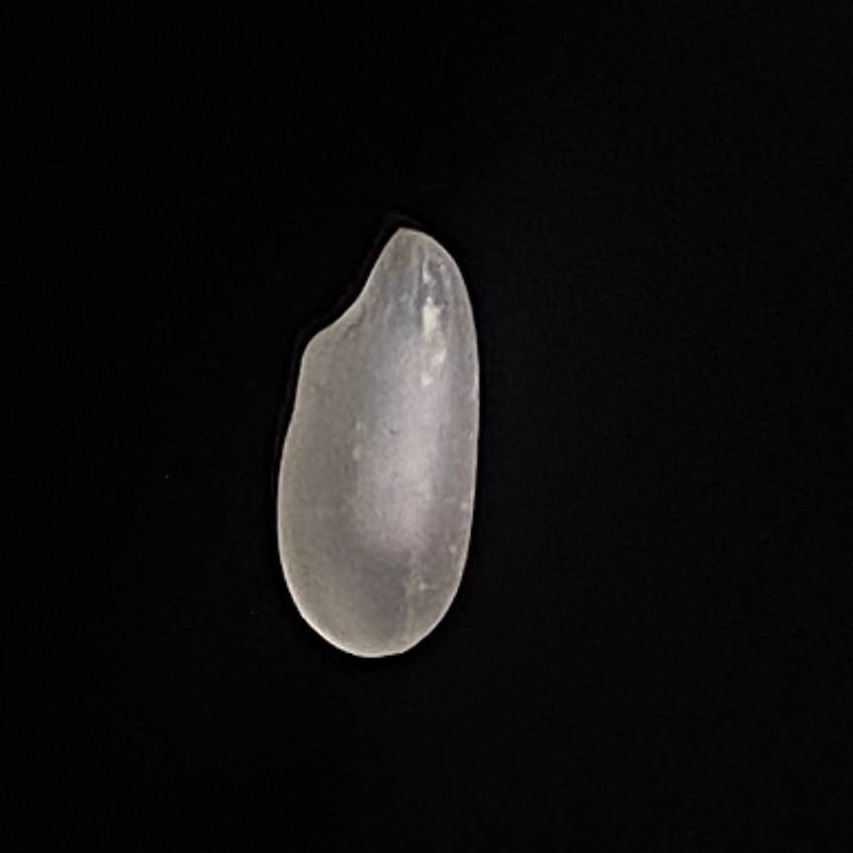
Rice variety: Bashful